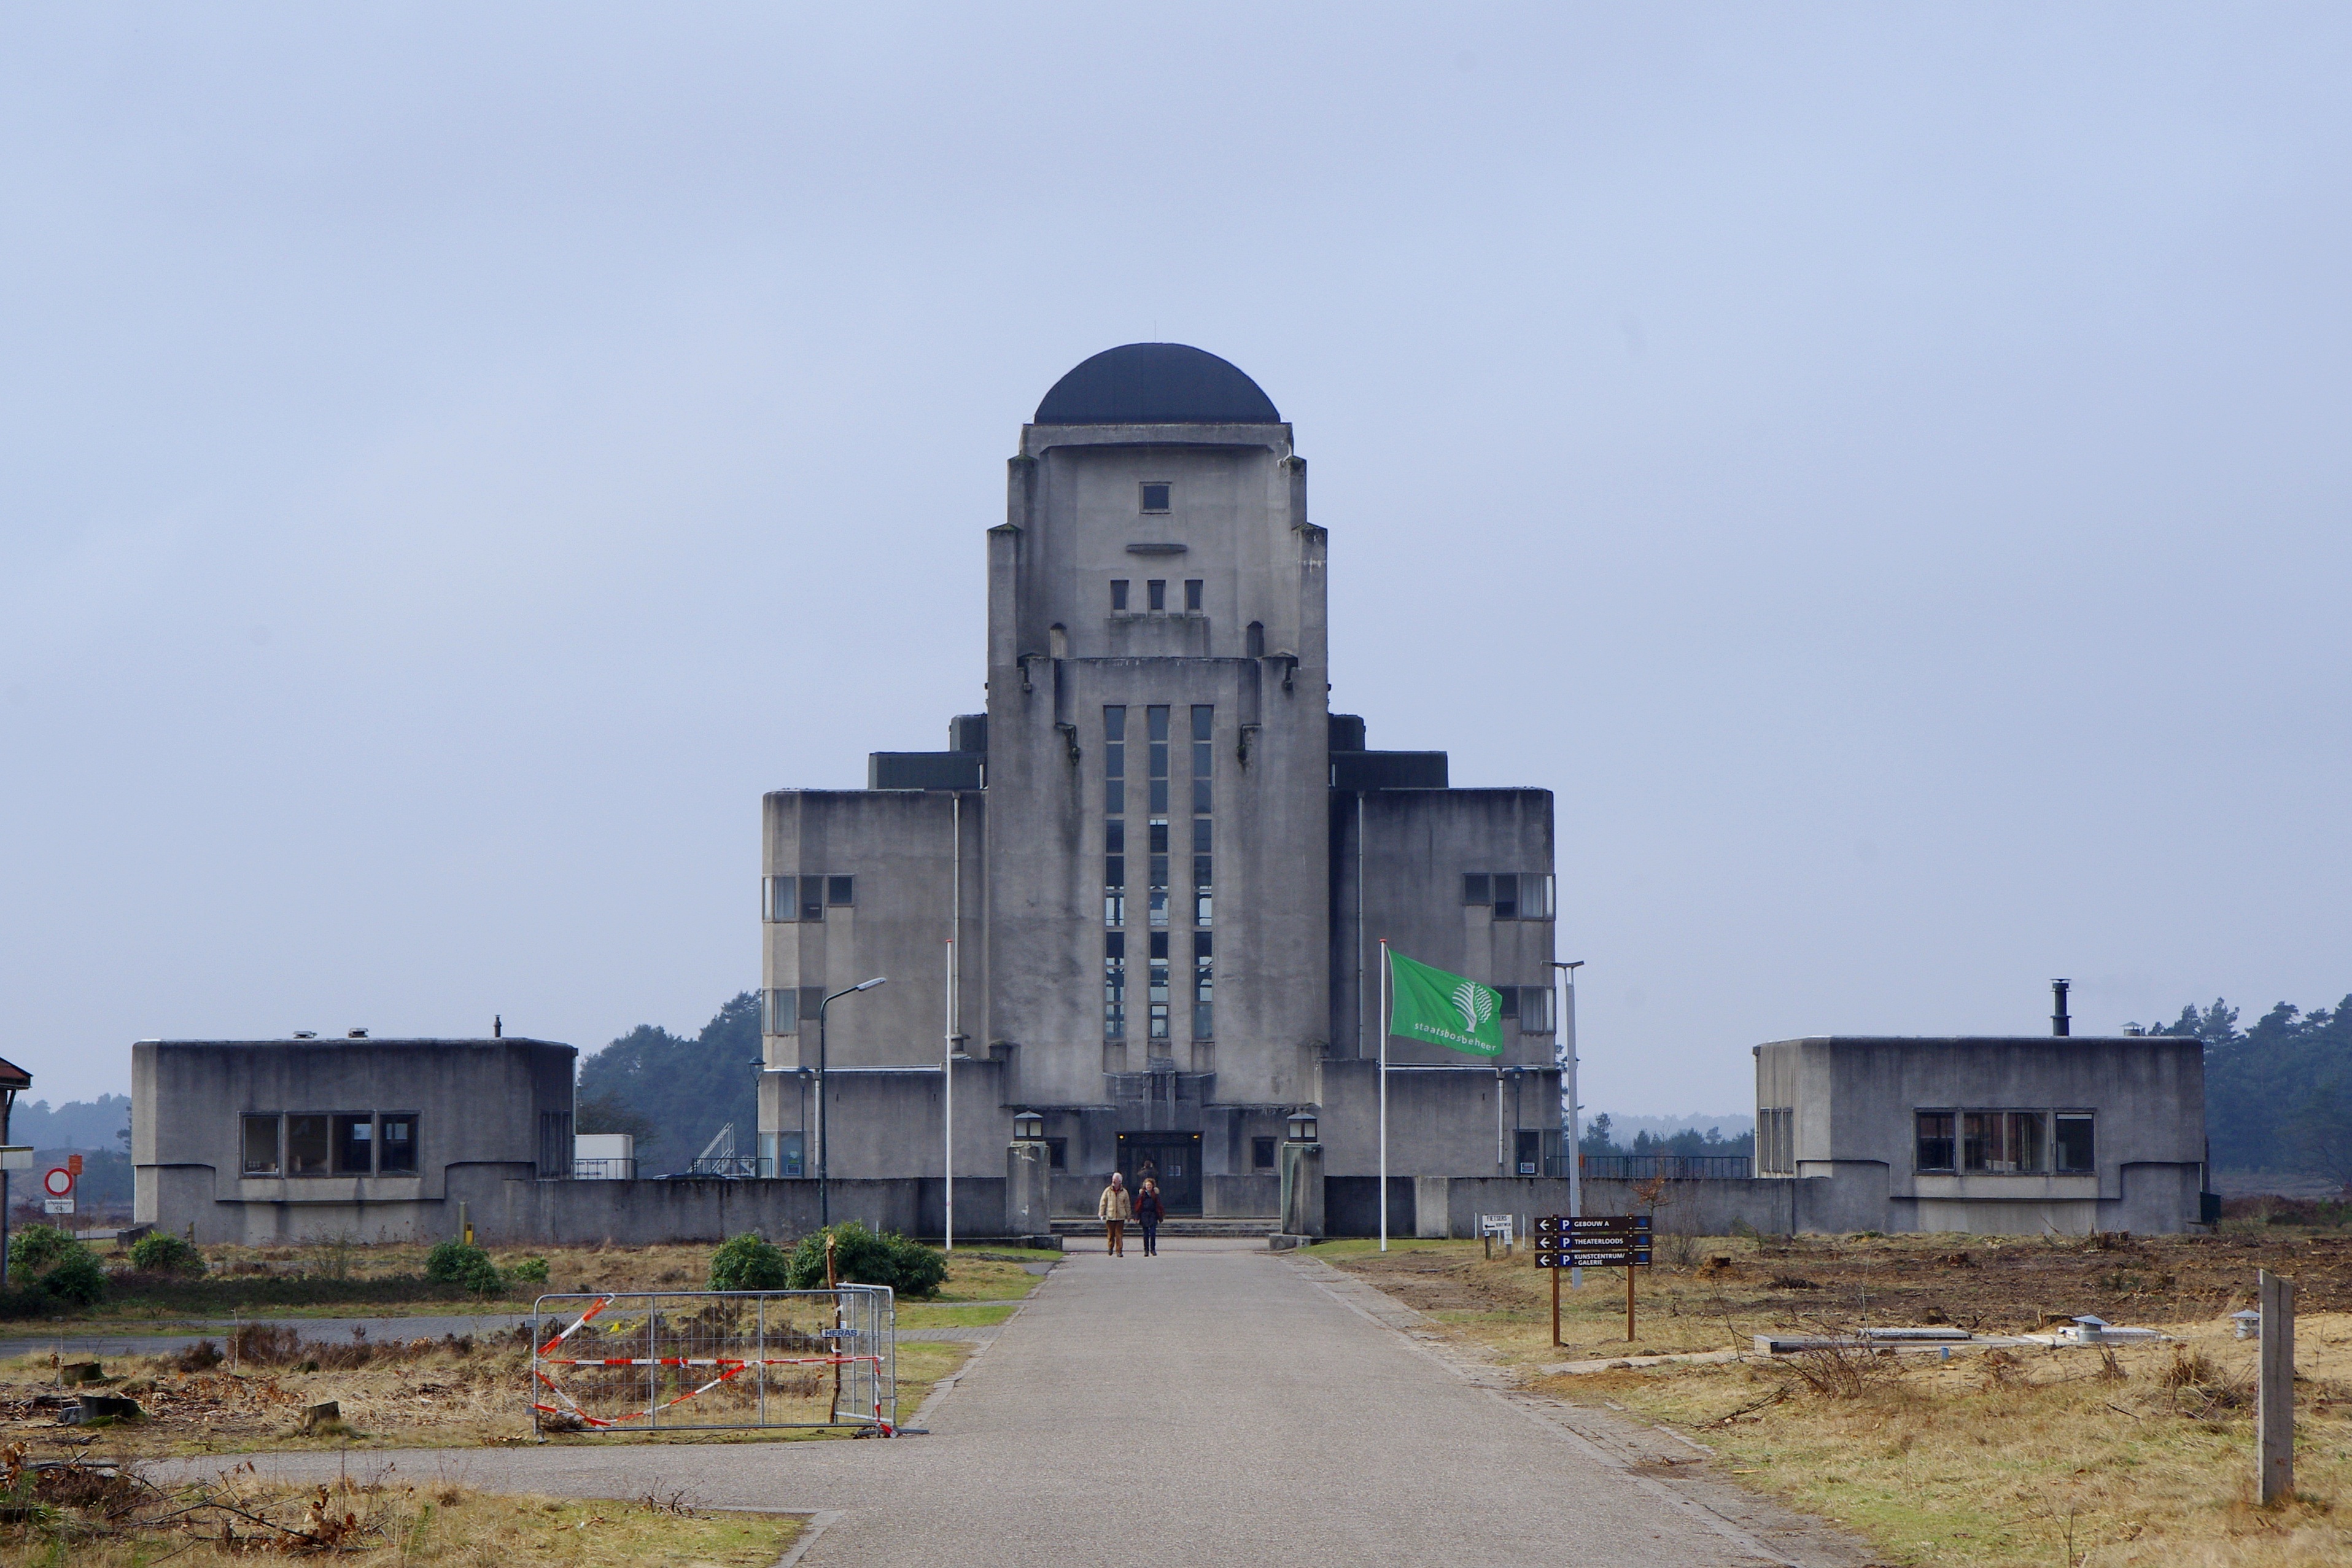
architecture, building, landmark, radio, holland, netherlands, kootwijk